Giovanni Antonio Pellegrini

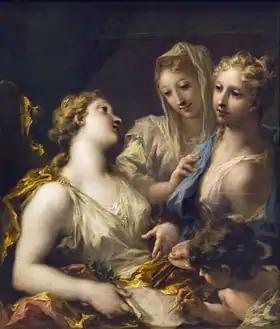
Modesty Presenting Painting to the Academy

Pellegrini visited England from 1708 to 1713 at the invitation of the Earl of Manchester. Here he achieved considerable success. He painted murals in a number of English country houses, including at Kimbolton Castle for the Earl of Manchester, Castle Howard (where his work was mostly destroyed by a fire in 1940), and Narford Hall, Norfolk, for Sir Andrew Fontaine. Michael Levey, describing Pellegrini's paintings on the staircase at Kimbolton, says that, although painted directly into the wall in oil, "they have all the spontaneity and lightness of fresco. In London he worked at 31 St James's Square for the Duke of Portland, where George Vertue noted in his notebooks "the hall and Staircase and one or two of the great rooms".